Calgary Tigers

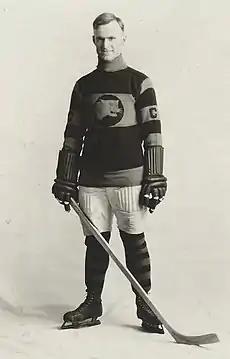
Hockey Hall of Famer Barney Stanley

The former Big Four teams joined with the Saskatoon Sheiks in forming a new professional league in 1921 that intended to compete against the National Hockey League and Pacific Coast Hockey Association. The Western Canada Hockey League was recognized as a major league and granted the right to compete for the Stanley Cup. Shortly before the inaugural season was set to begin, Calgary Canadians president Dr. C.E. Coleman and Tigers manager Eddie Poulin agreed amalgamate the two franchises under the Tigers name, allowing Calgary to present a unified front in the new league.